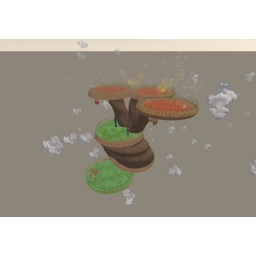
building in the sky